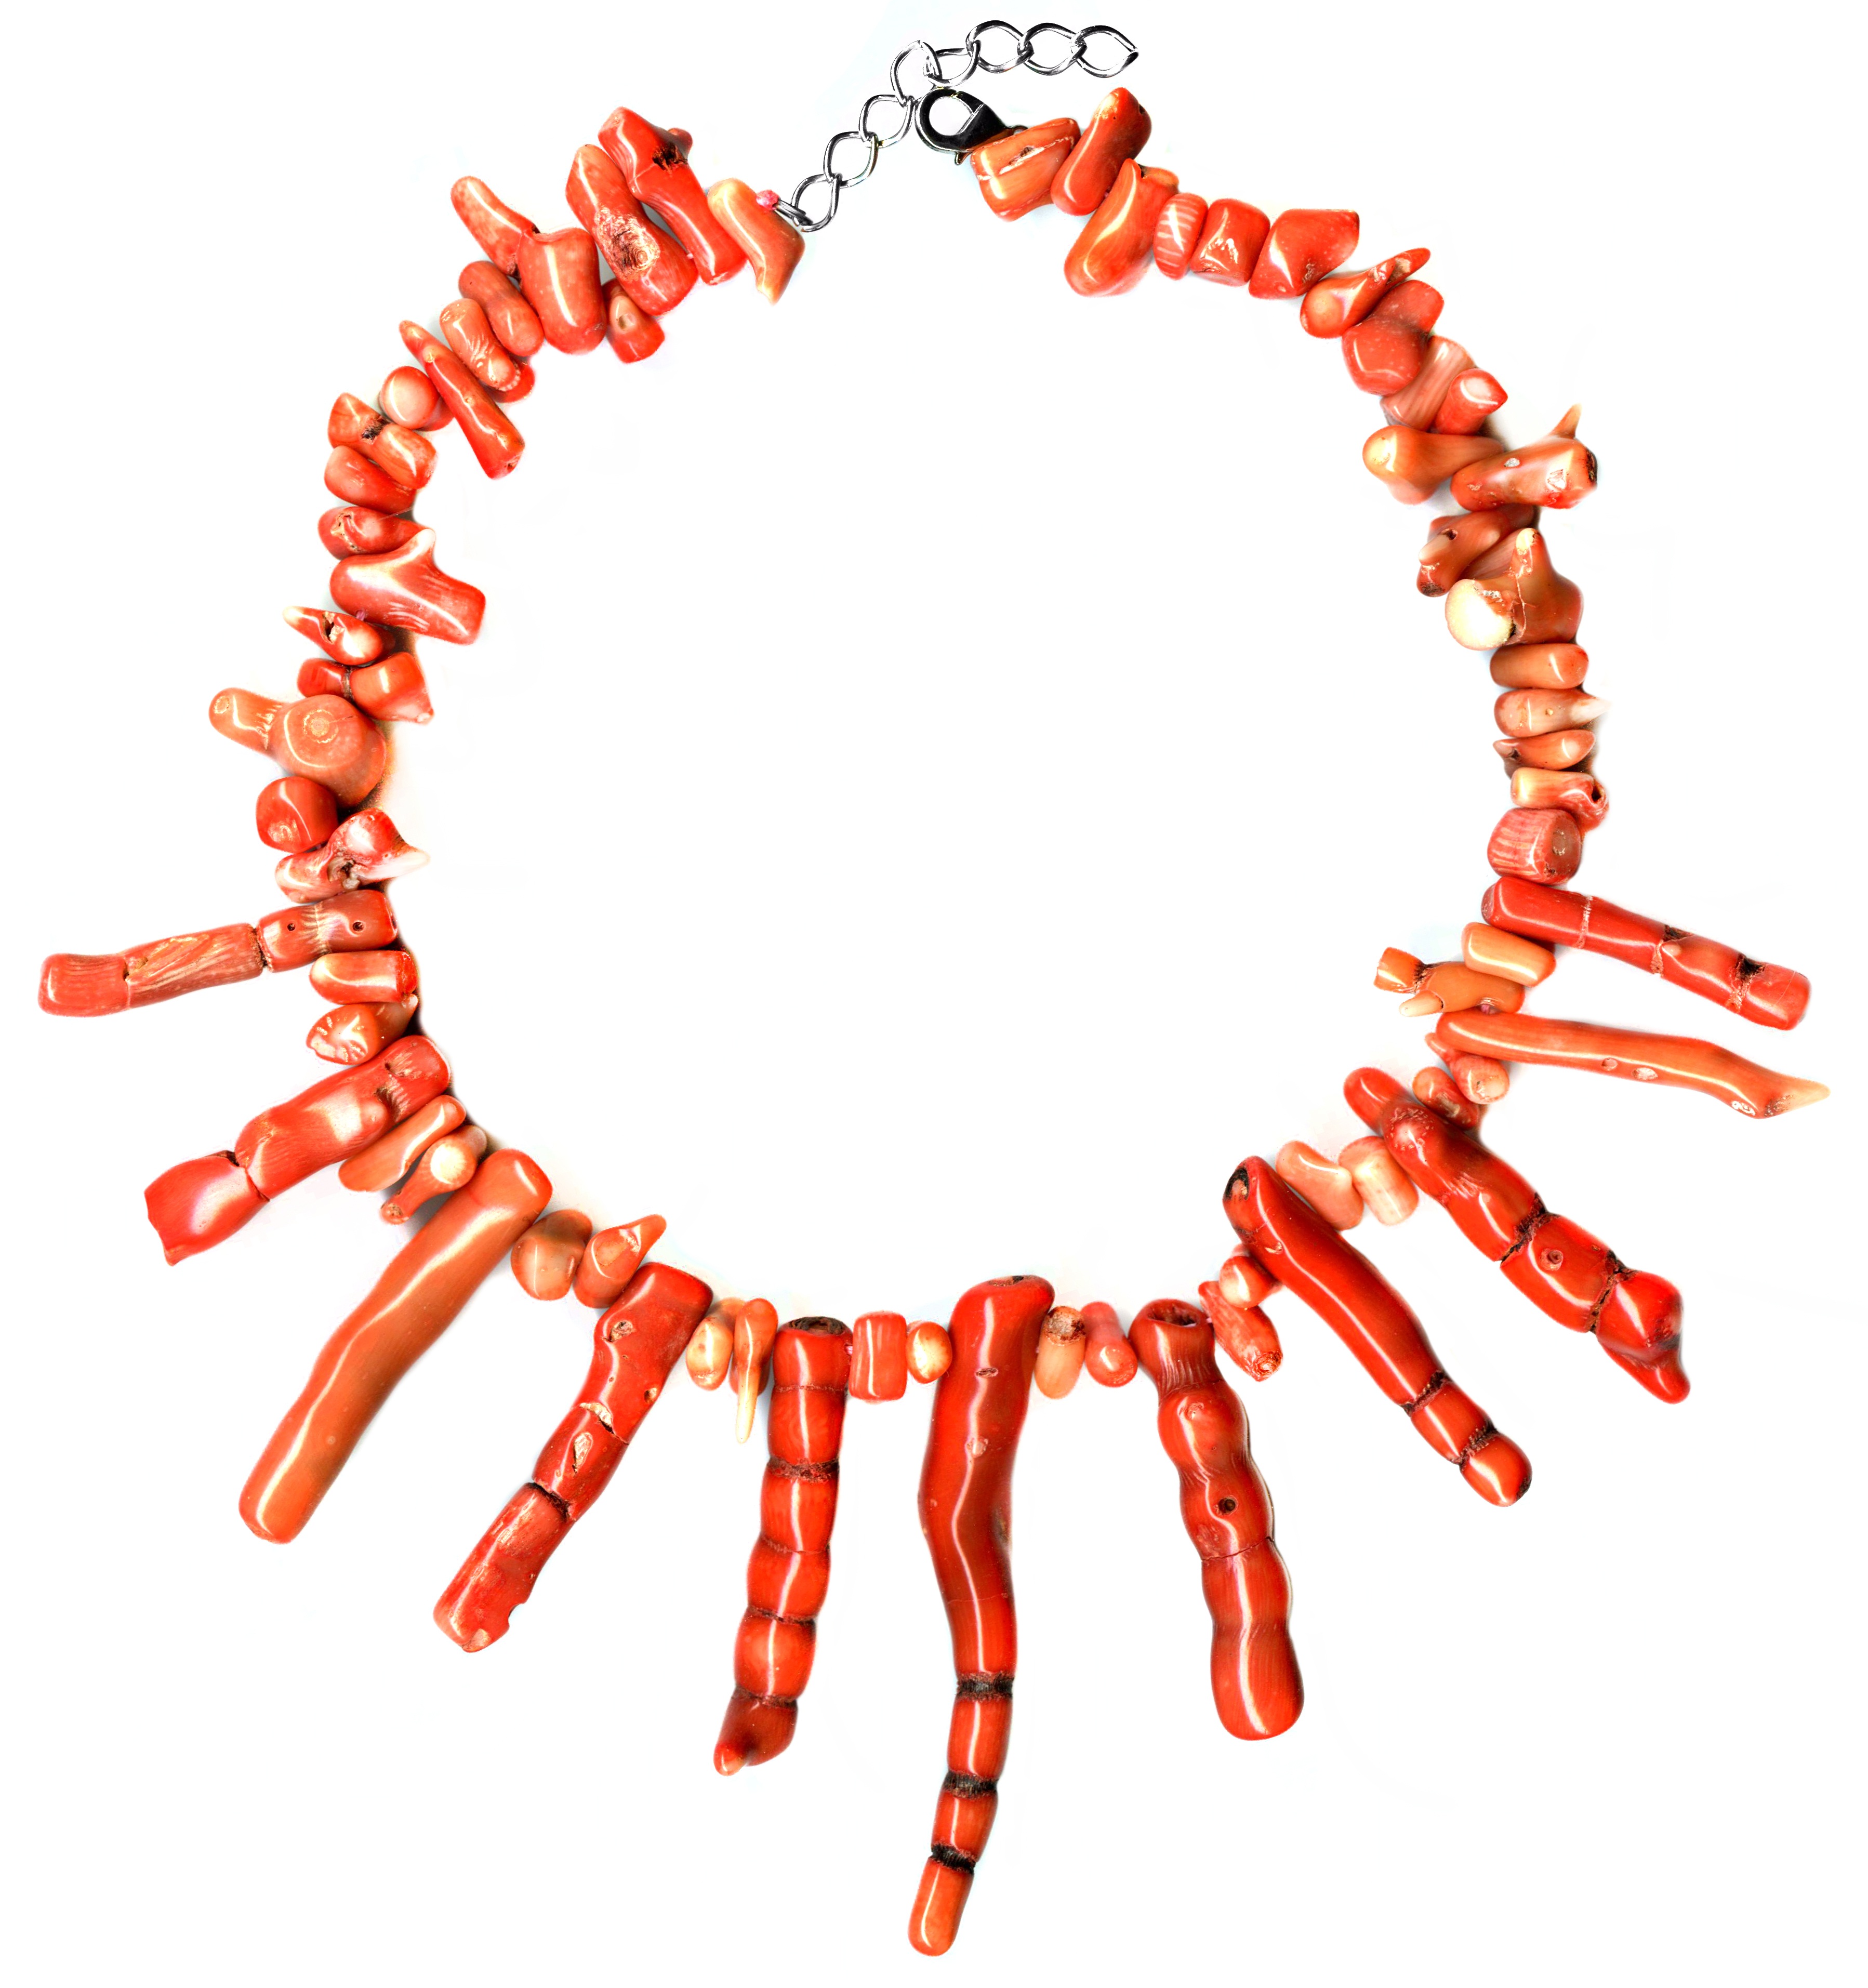
ocean, chain, stone, orange, jewelry, coral, necklace, jewellery, jewel, silver, big, handmade, huge, fossil, sterling, quartz, gems, genuine, semiprecious, bezel, choker, gemstones, fashion accessory